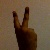
The image shows a hand gesture representing the number 2 in Indian Sign Language.